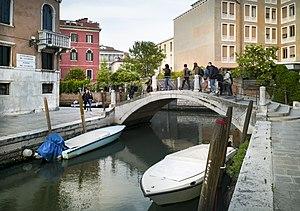
Le rio di Santa Maria Maggiore est un canal de Venise formant la limite entre les sestieres de Dorsoduro et de Santa Croce. Il est aussi appelé rio de le Procuratie.
Le centre historique de Venise comprend 121 îles liés par 435 ponts. Cette liste reprend les noms vénitiens des principaux ponts de Venise par sestiere ou île.